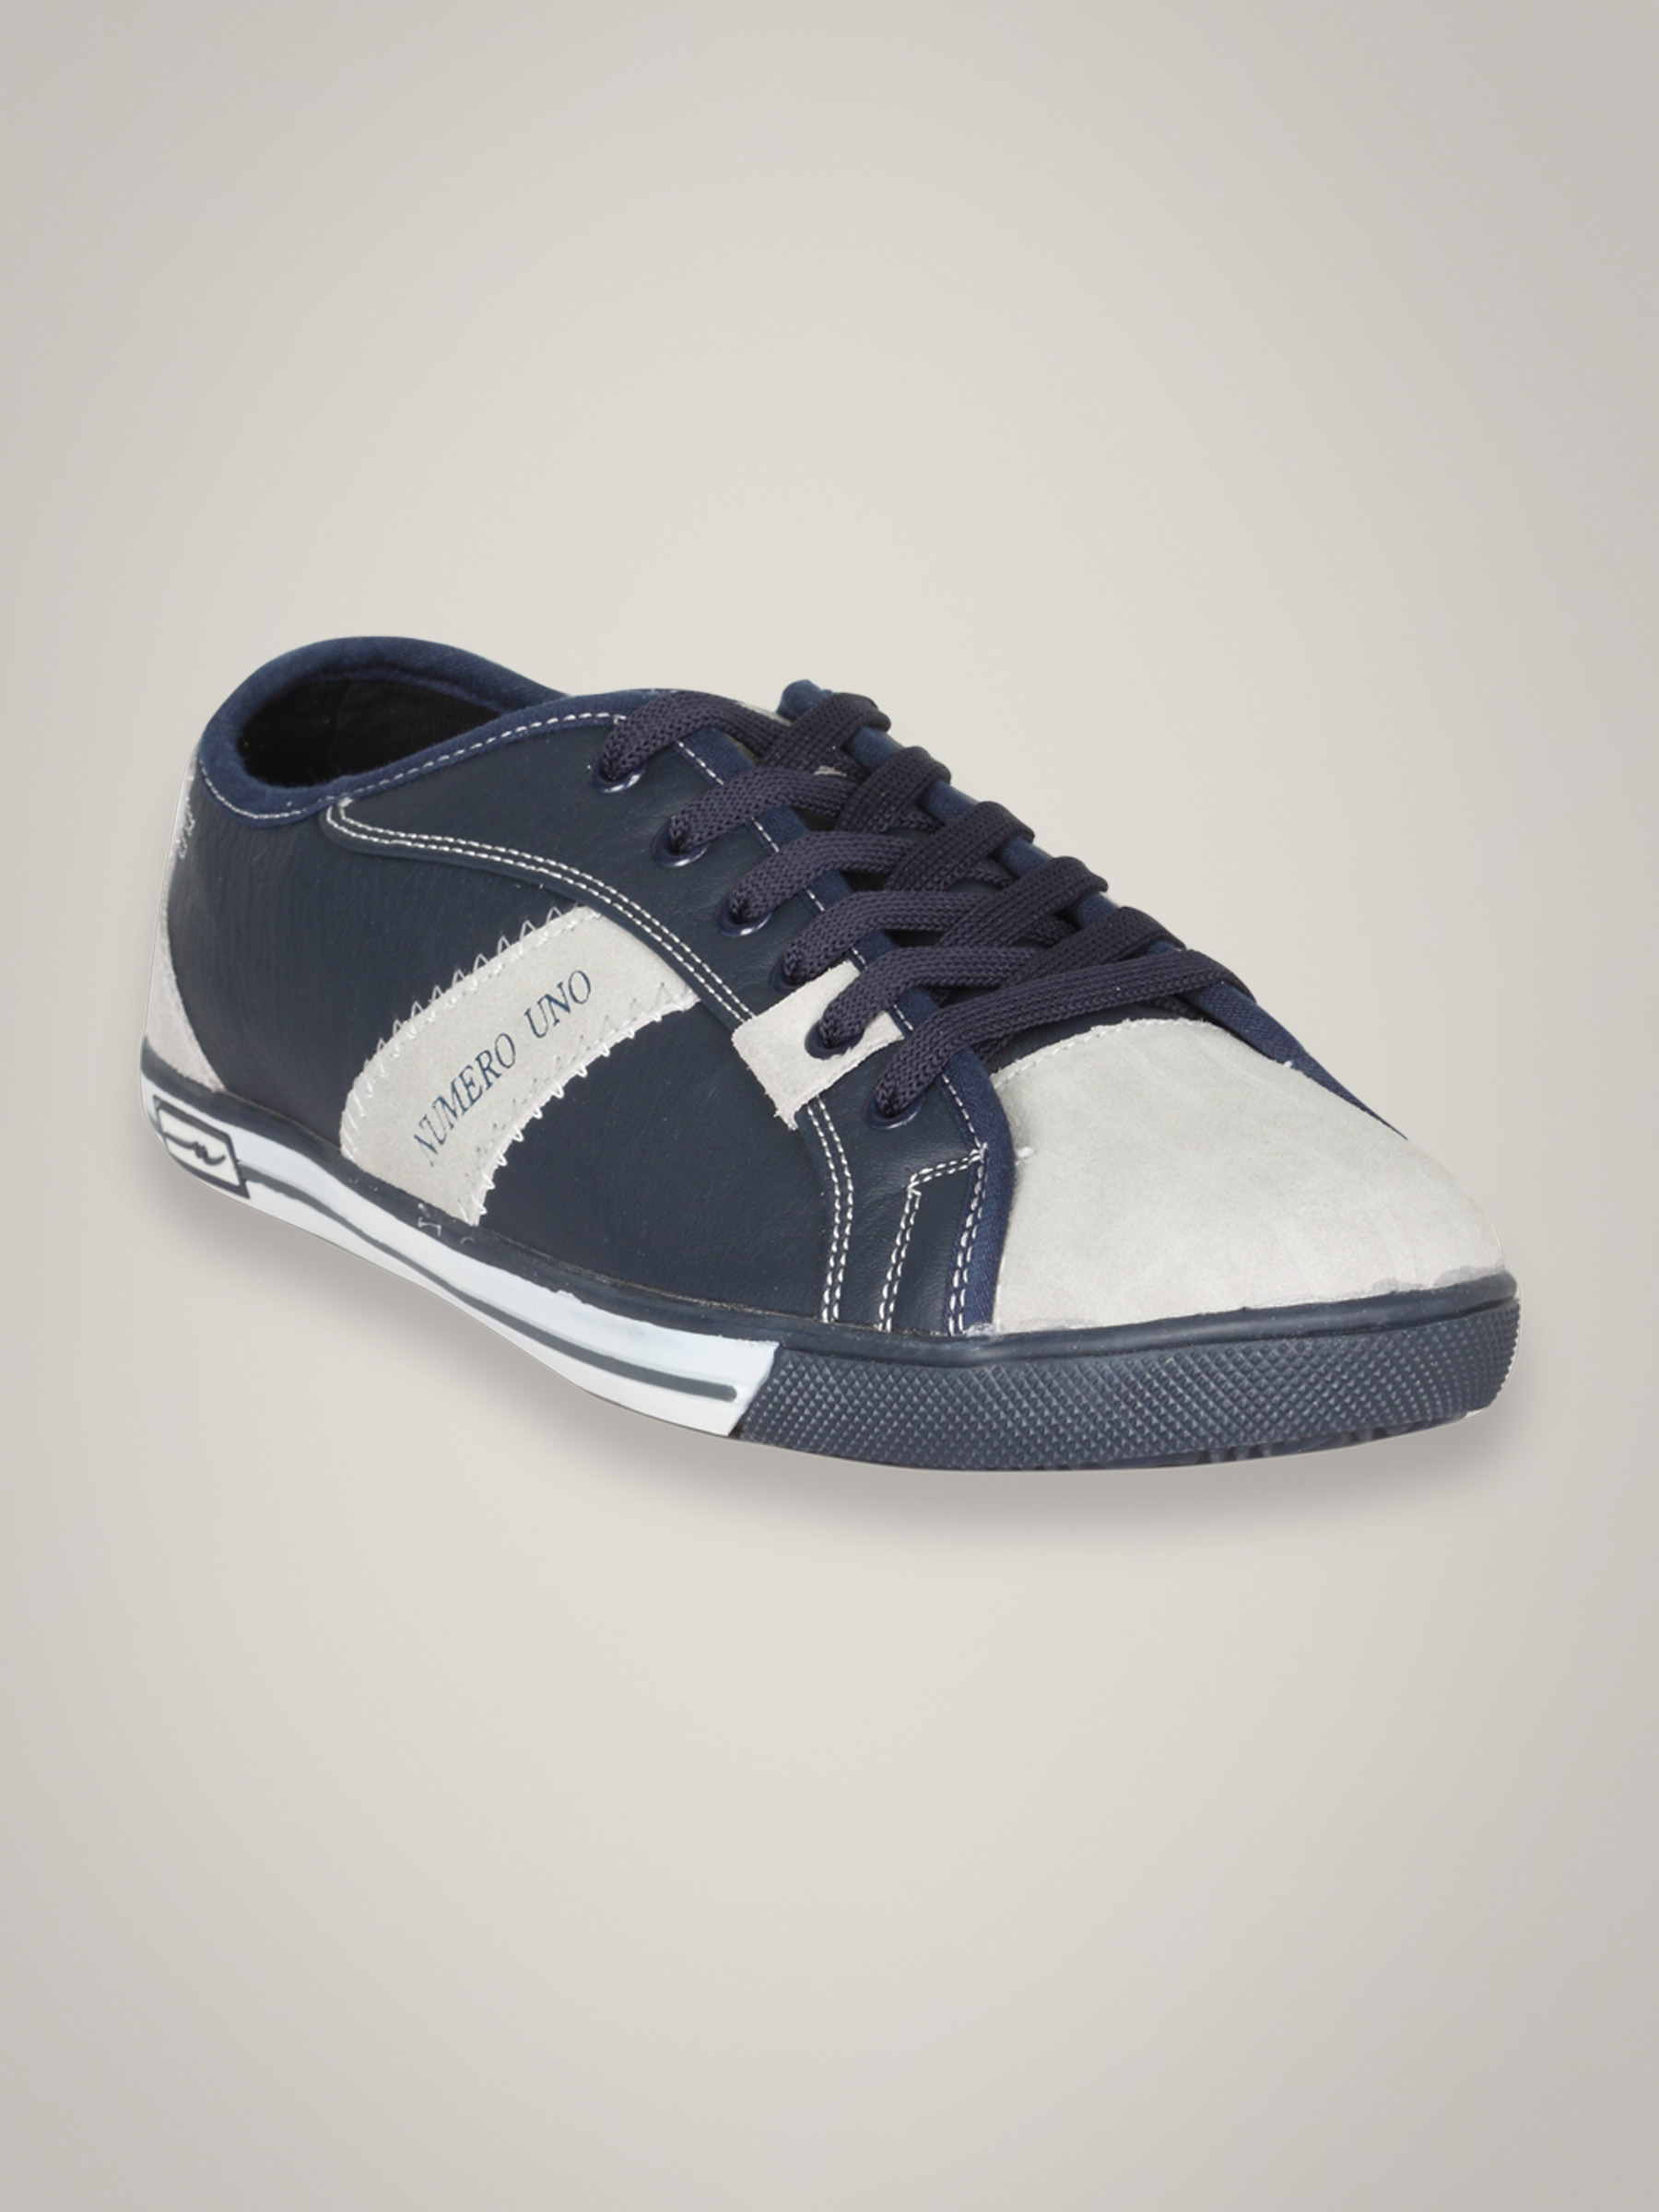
Numero Uno Men's Blue Navy Grey Shoe
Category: Footwear / Shoes / Casual Shoes
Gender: Men
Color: Blue
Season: Summer 2011
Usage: Casual